Worldchanging (book)

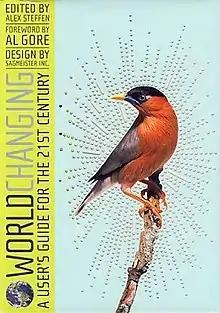
First edition

Worldchanging: A User's Guide for the 21st Century is a book about environmental concerns and practical actual responses. It is a compendium of the solutions, ideas and inventions emerging today for building a sustainable, livable, prosperous future. In November 2006, Worldchanging published a survey of global innovation, with a foreword by Al Gore, design by Stefan Sagmeister and an introduction by Bruce Sterling. It has received praise, was a winner of the 2007 "Green Prize" for sustainability literature, and is being translated into French under the title "Change Le Monde", German and several other languages. Harry N. Abrams, Inc., the publisher of the hardcover edition, listed it among their 50 best selling titles in July 2008.